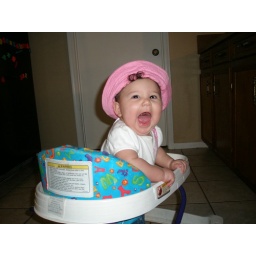
pink hat in walker